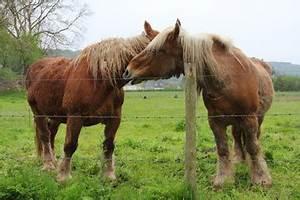
horse